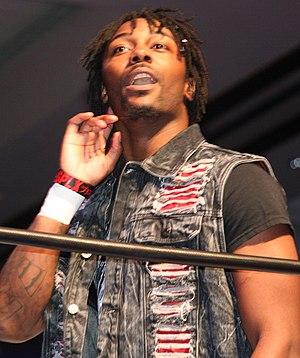
Le catcheur Shane Strickland en 2017